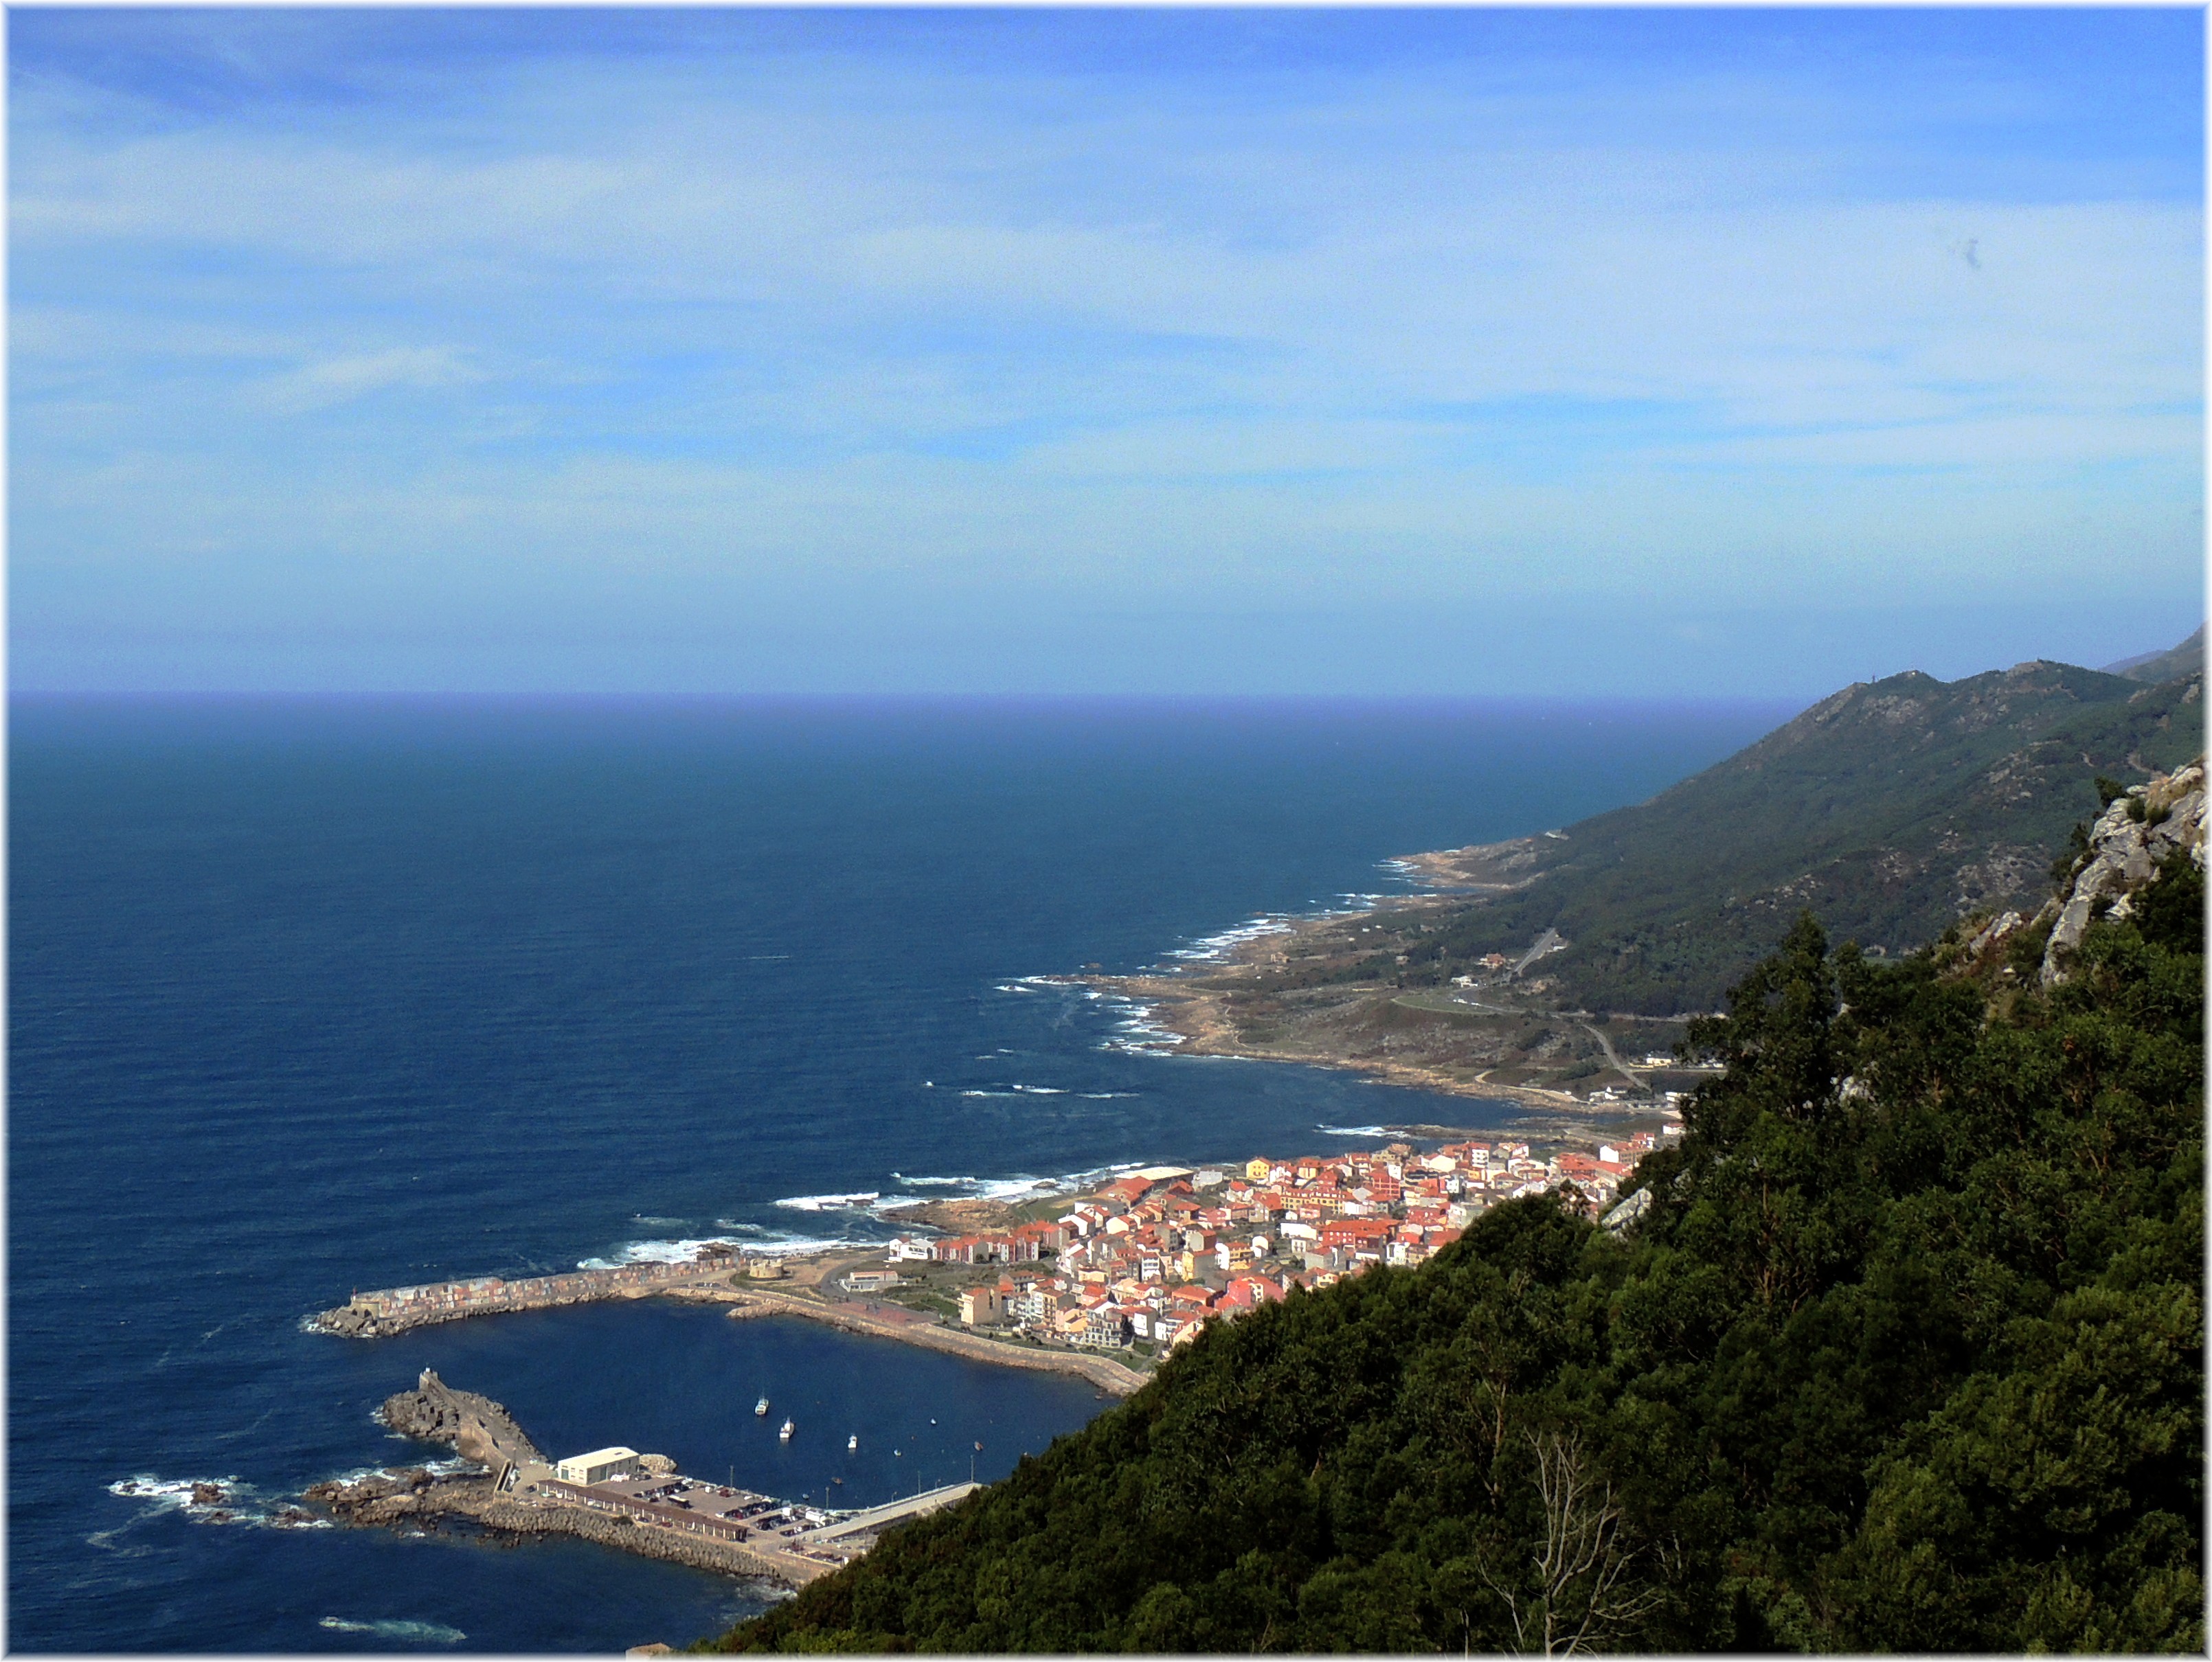
sea, coast, ocean, horizon, mountain, panorama, cliff, europe, bay, fjord, terrain, body of water, spain, espagne, europa, mar, agua, galicia, pontevedra, pueblos, oceano, atlantic, espana, cape, thegalaxy, aguarda, galiza, auga, atlantico, galice, pobos, provinciapontevedra, laguardia, landform, montesantategra, geographical feature